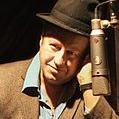
Age: 49